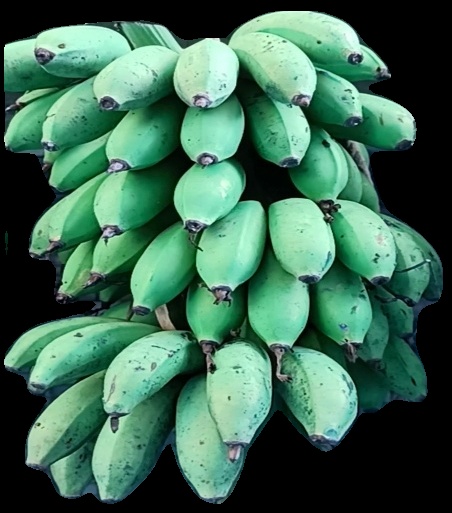
Variety: rasbale
Grade: grade2